Brian Clarke

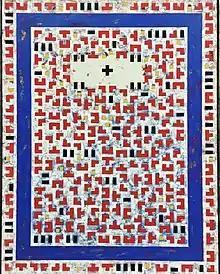
Oil painting by Clarke from the "Via Crucis" series, titled "And He is Condemned" (1983), exhibited at the reopening of the Robert Fraser Gallery

Clarke received his first architectural commission at the age of 17. However, his suite of 20 windows for the Church of St Lawrence, Longridge (1975) is considered his first mature work. Here, the use of transparent glass has a Pop Art sensibility; the 'see through’ panes embrace the everyday by letting the real world in. In 1976, Clarke received a large-scale commission from the University of Nottingham to produce 45 paintings, vestments, and a series of stained glass windows for a multi-faith chapel in the Queen's Medical Centre. One of the largest public art commissions of the decade, the process of design and installation was filmed by the BBC as material for a documentary.